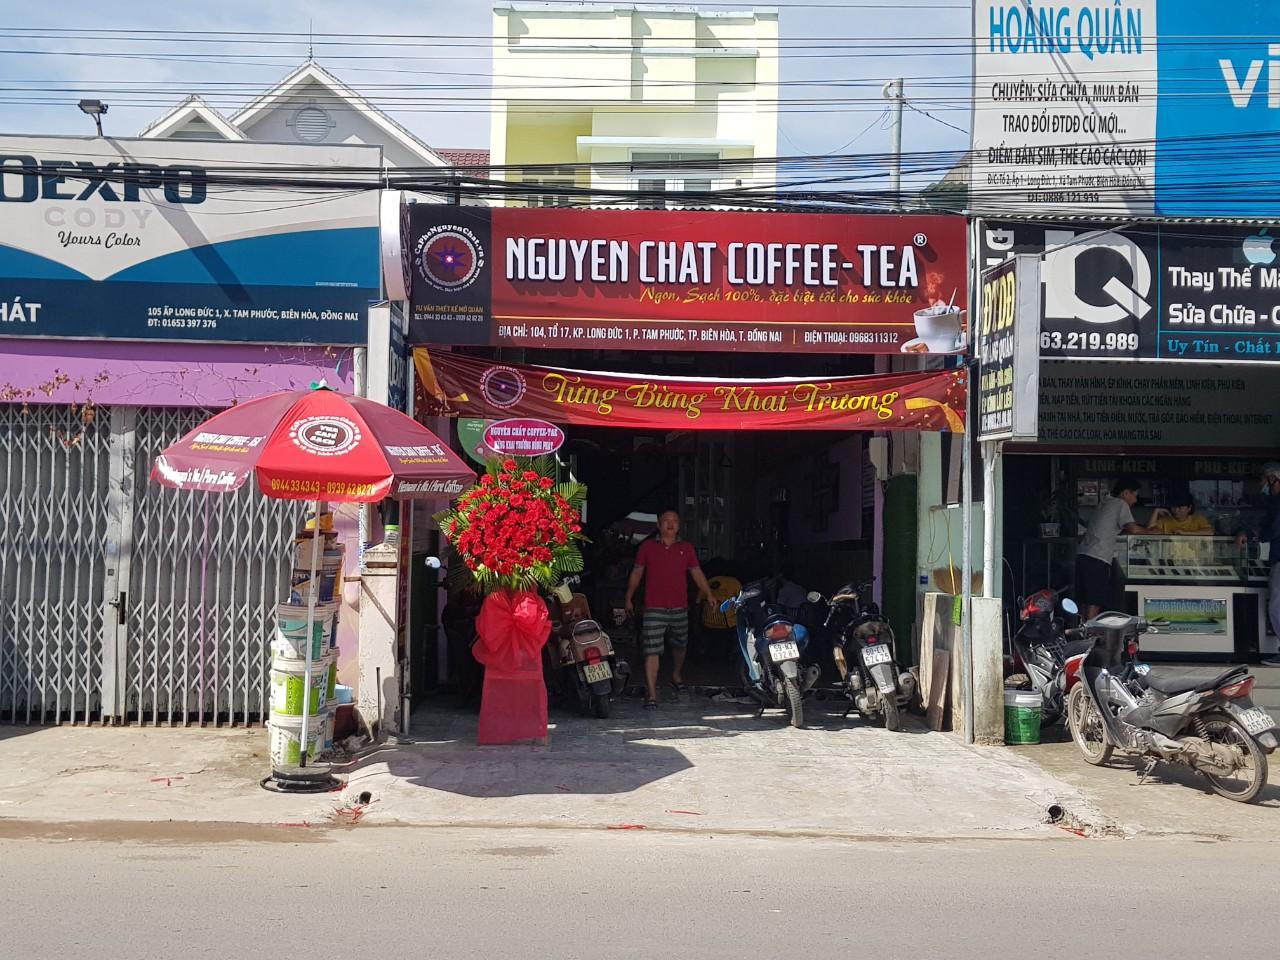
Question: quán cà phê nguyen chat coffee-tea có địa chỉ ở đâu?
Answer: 104, tổ 17, khu phố long đức, phường tam phước, thành phố biên hòa, tỉnh đồng nai